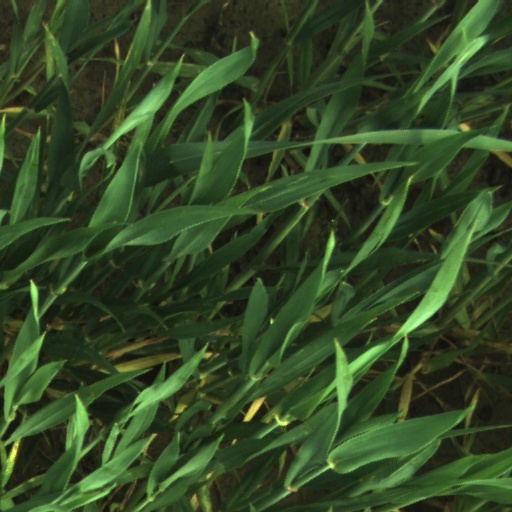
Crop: wheat